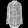
Label: Shirt